Georg Wulff

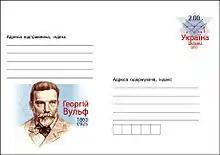
Ukrainian envelope commemorating the 150th birth anniversary of George Wulff

Wulff was born in Nizhyn, Chernigov Governorate, in the Russian Empire (now in Ukraine), where his mother Lydia was daughter of teacher E. V. Gudim. His father Viktor Konstantinovich Vulf was a literature teacher at the 6th Warsaw Gymnasium. He grew up in Warsaw and graduated from the 6th Warsaw Gymnasium in 1880. He then went to the Imperial Warsaw University to study natural sciences. He studied under crystallographer A. E. Lagorio, and physicists N. G. Egorov and P. A. Zilov. In the third year, he studied the electrical properties of quartz for which he received a gold medal. In his fourth year he was assisting lectures of professor Zilov. He began to study the relationship of crystal structure and optical properties and in 1888 he published a paper on the "theory of rotatory polarization". He then went to St. Petersburg University working with E.S. Fedorov. In 1889 he went to Munich to study with Paul Heinrich von Groth. He also attended classes by Leonard Zonke. He also went to Paris and studied under Marie Alfred Cornu. While in Paris he married Vera Vasilyevna Yakunchikova. He returned to Warsaw to defend his master's thesis in 1892 on pseudosymmetric crystals. He then became a privatdozent at Warsaw University and lectured on mineralogy and crystallography. In 1897 he joined the Imperial Kazan University but returned to Warsaw in 1899. In 1907 he was invited to Moscow University by V. I. Vernadsky. He taught crystallography also at the Shanyavsky Moscow City People's University. He also collaborated with P. N. Lebedev. In 1911 he left Moscow University along with other professors in protest of Lev Casso. During World War I, Wulff helped develop new X-ray equipment. In 1917 he was restored to Moscow University and from 1922 he headed the Institute of Physics and Crystallography.